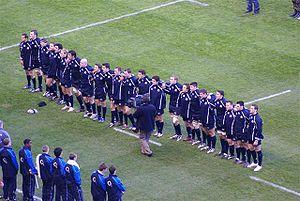
Flower of Scotland est un hymne national officieux de l'Écosse, au même titre que le plus ancien Scotland the Brave. Cette chanson a été créée par l’Écossais Roy Williamson du groupe folklorique The Corries en 1967.